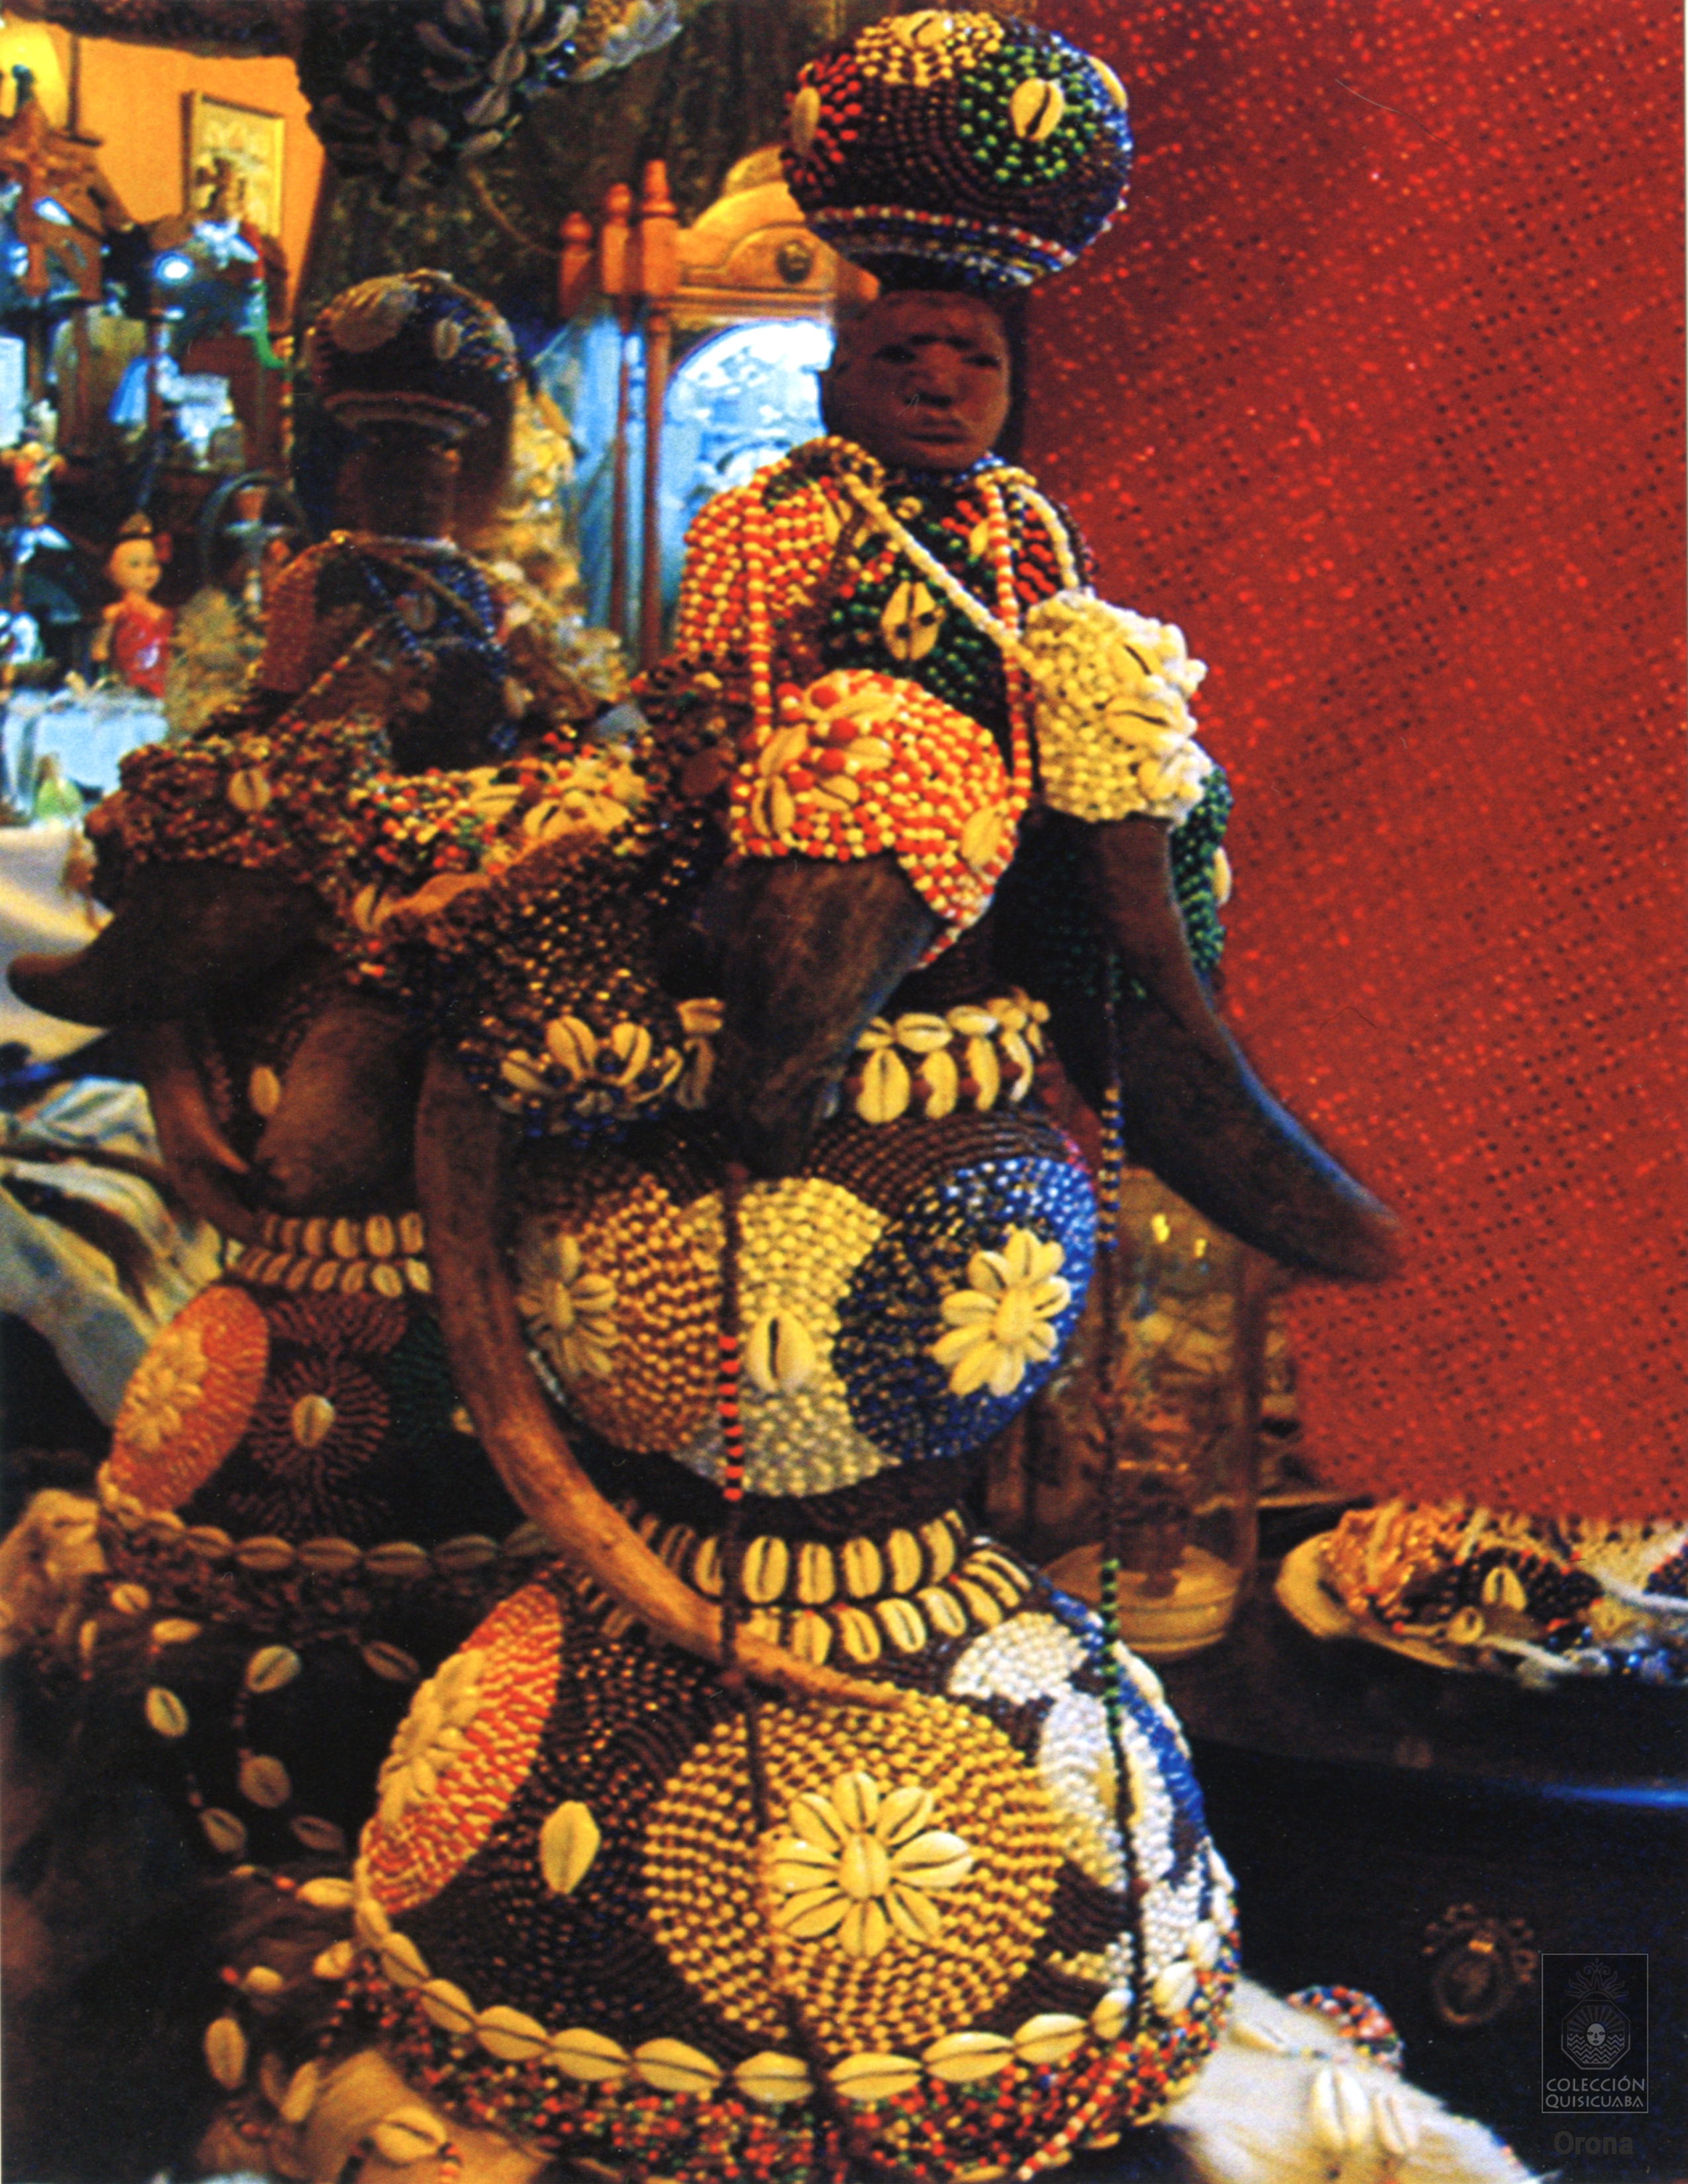
cuba, religion, tradition